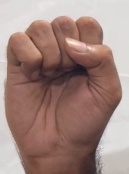
ASL sign: S